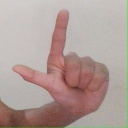
अक्षर: ल